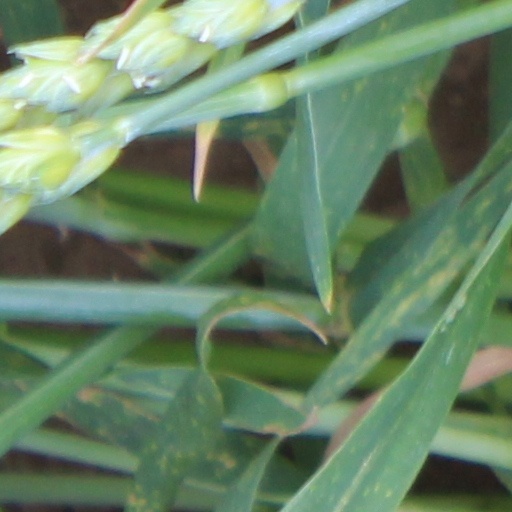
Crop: wheat